Robert V. Whitlow

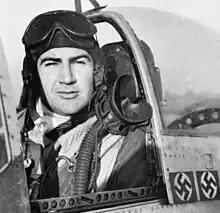
Whitlow in his P-51 which bears markings from his two aerial kills on November 26, 1944

Robert V. Whitlow (November 7, 1918 – July 11, 1997) was an American military officer, football coach, university athletic director, and sports club executive. He served as the first head football coach and athletic director of the United States Air Force Academy in 1955. Whitlow had a twenty-year career in the United States Air Force, and during World War II, saw combat as both a bomber and fighter pilot. After his military service, he worked for the Chicago Cubs baseball franchise as its first "athletic director."